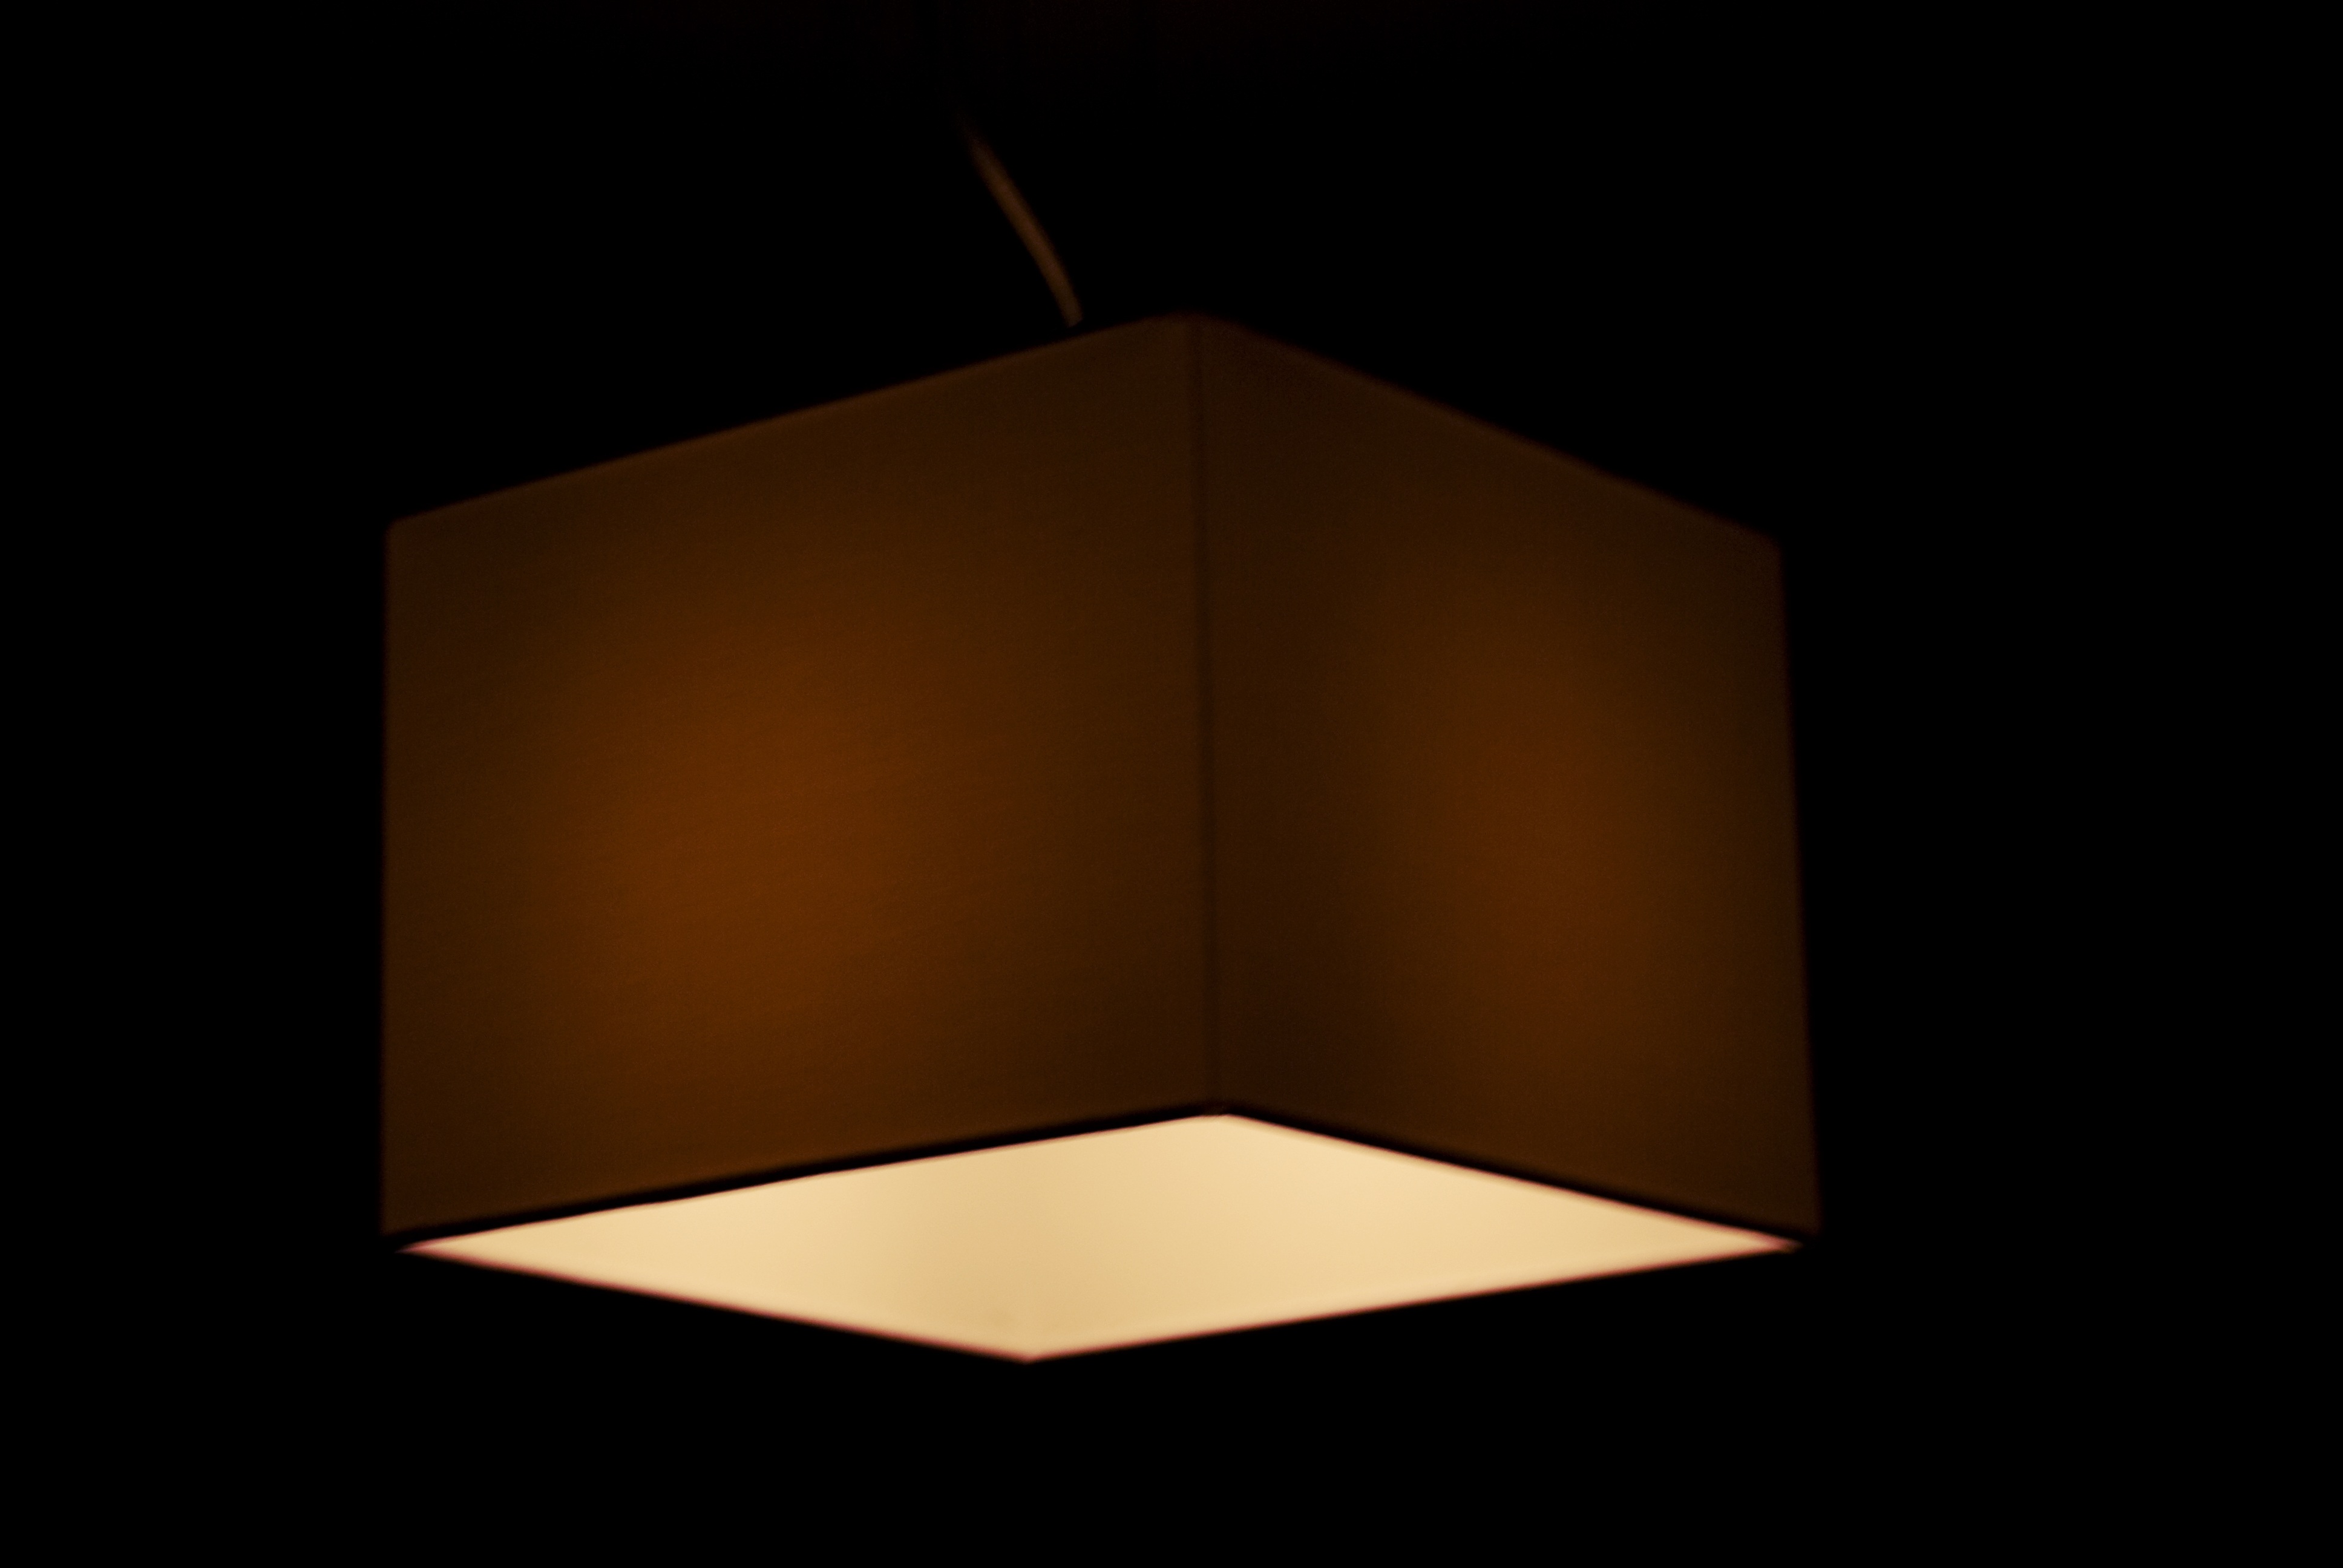
light, ceiling, lamp, lighting, decor, design, symmetry, light fixture, shape, sconce, daylighting